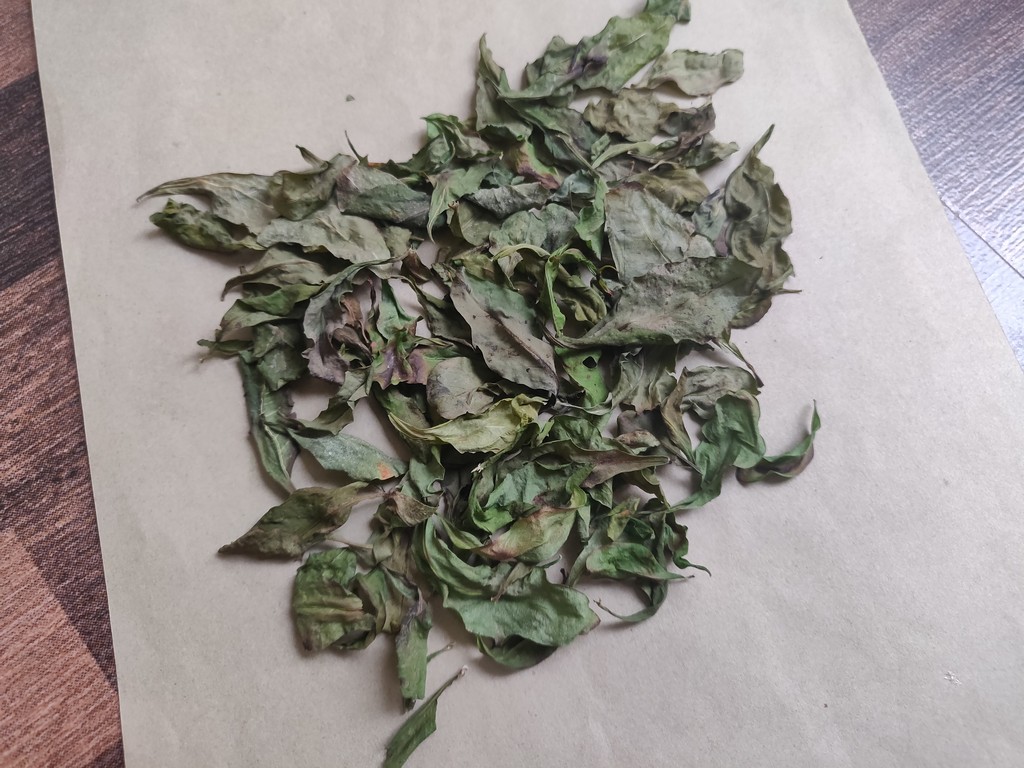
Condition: Dried
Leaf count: multiple
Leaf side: unknown